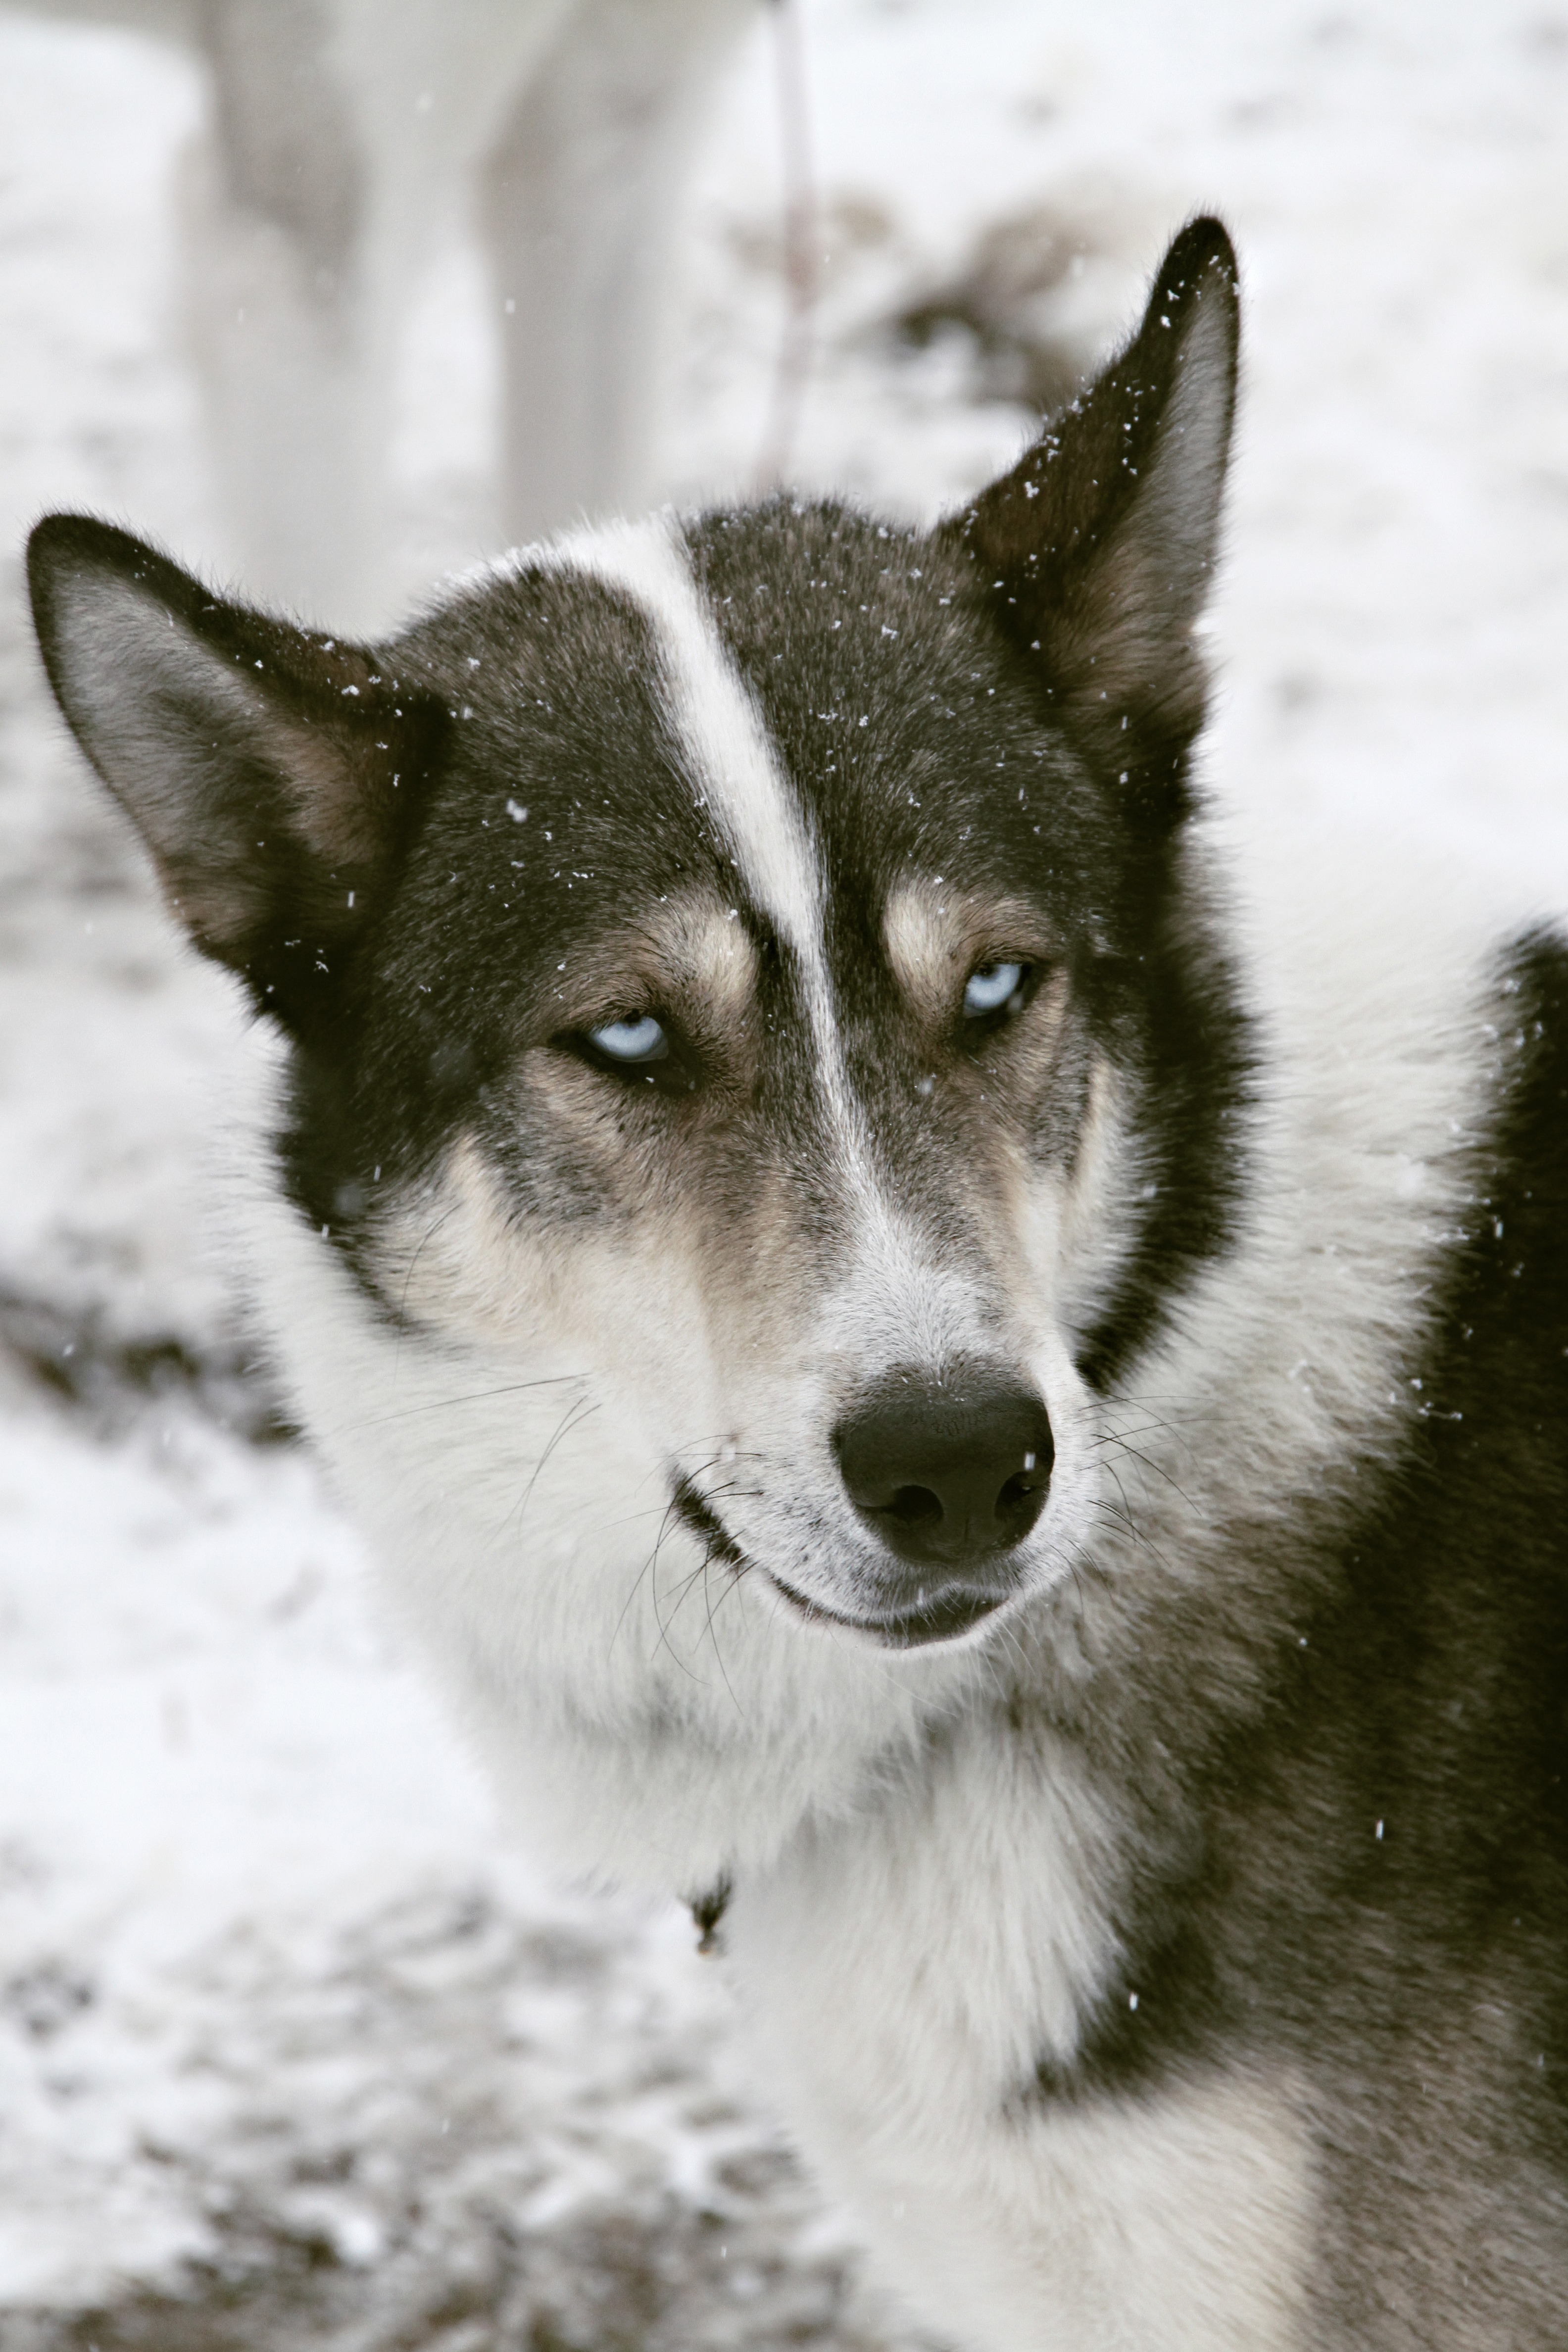
snow, winter, old, dog, mammal, wolf, blue eye, husky, race, vertebrate, sled dog, siberian husky, dog like mammal, saarloos wolfdog, wolfdog, czechoslovakian wolfdog, dog breed group, greenland dog, east siberian laika, west siberian laika, j mthund, canis lupus tundrarum, tamaskan dog, norwegian elkhound, northern inuit dog